Love in Simla

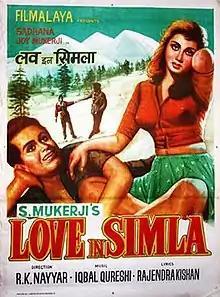
Poster

Love in Simla is a 1960 Indian romance film, produced by Sashadhar Mukherjee and his Filmalaya production house. Directed by R. K. Nayyar, who co-wrote the script with Agha Jani, the film had the producer's son, Joy Mukherjee, in the lead role. The actress Sadhana made her Hindi movie lead debut in the film and became a star. The film also starred Azra, Shobhana Samarth and Durga Khote.